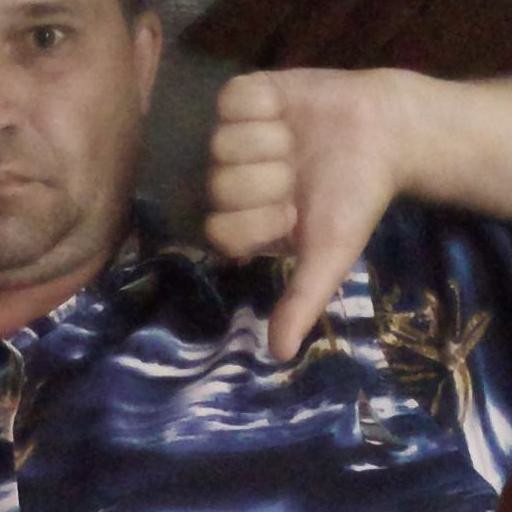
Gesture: dislike